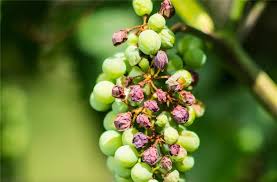
Label: trash